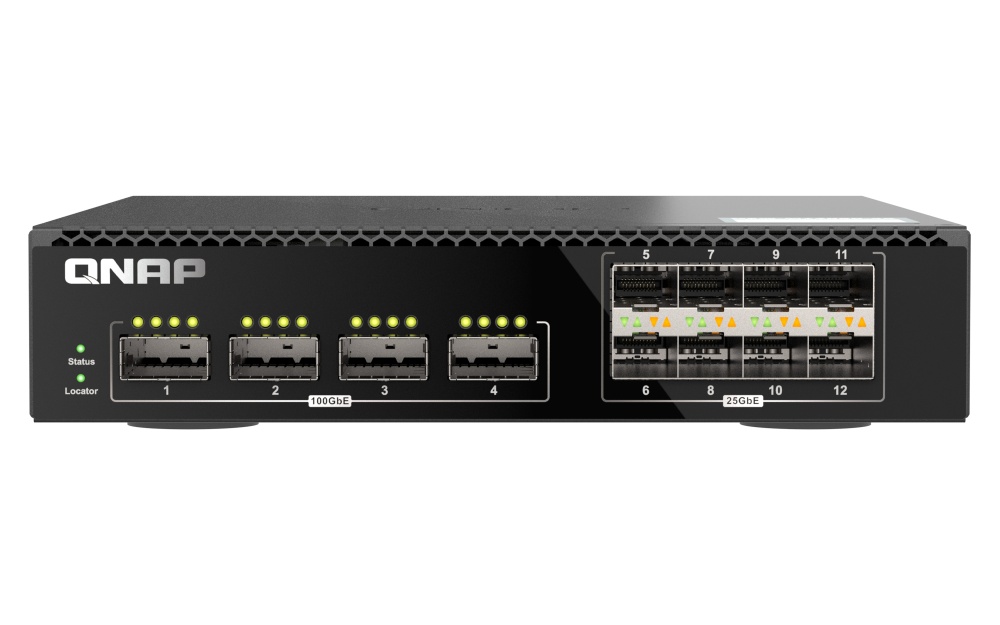
QNAP QSW-M7308R-4X 12-Port 100G QSFP28 / 25G SFP28 Managed Network Switch
QSW-M7308R-4X 企業 IT 精省首選，半機架式超高速 100GbE 網管型交換器 QSW-M7308R-4X 特色 規格 配件 相容列表 下載中心 購買 → L2 網管型 100GbE 交換器 QSW-M7308R-4X 提供 4 埠 100GbE QSFP28 與 8 埠 25GbE SFP28，可上傳連接機房的 100G/25G 伺服器與 NAS，或再串接其他 100G/25G/10G 交換器，加速新世代高速儲存、影像編輯、虛擬化應用與人工智慧應用。QSW-M7308R-4X 較市面同級交換器更加經濟實惠且省空間，協助企業快速升級超高速骨幹網路架構，打造超高速網路儲存與傳輸方案。QSW-M7308R-4X 為台灣品牌、台灣製造，提供品質優異、安全可靠的網通解決方案。 100GbE/25GbE 高速網路 4 埠 100GbE QSFP28 及 8 埠 25GbE SFP28 光纖 (共 12 埠)，背板頻寬高達 1200Gbps，為資料中心、中小型企業提供超高上傳骨幹網路能力。 圖形化 Web 管理介面 友善圖形化 Web 介面的 QSS (QNAP Switch System)，提供總覽儀表板、網路埠管理、設定指引等實用功能，使網路管理更加直覺容易。 L2 網管功能 具備實用的第二層 (L2) 網管功能，如：LACP、VLAN、ACL、LLDP 等，有效率地控管封包量、分配頻寬，同時維護網路安全。 半寬機架式設計 市面上少見的輕巧型 100GbE 交換器，可在 1U 機櫃放置兩台QSW-M7308R-4X，或搭配其他 QNAP 半機架式交換器，空間利用效率高。 完美搭配 QNAP NAS 可連接 QNAP 高階 25GbE NAS 或可擴充 100G 網卡的 NAS，並支援前向錯誤更正 (Forward Error Correction, FEC)，亦支援提升相容性的 IEEE-802.3ap Auto-Negotiation，打造高效、低延遲機房。 即時線上韌體更新 QSS (QNAP Switch System) 支援線上檢查最新韌體，讓管理人員一鍵完成更新，簡單又快速。 迎向 100G 超高速網路新時代！ 根據國際科技市調機構研究調查，100G 超高速網路交換器 2023 市場營收大幅成長，無論是企業、超大規模雲服務商、服務提供商等都紛紛投資更高速的建構超高速網路架構，以滿足市場上的伺服器超高頻寬需求如生成式AI 等各式應用。 資料來源: IDC 、 Dell’Oro Group 當傳統 10GbE 已成基本配備，25GbE 日漸普及，爆炸性成長的資料傳輸與頻寬密集的工作負載，推升了 100GbE 大頻寬的網路需求。QSW-M7308R-4X 100GbE 交換器以合理的成本協助企業快速部署至既有網路架構，一舉突破效能瓶頸。 專業影音媒體工作者 4K/8K 影像傳輸 小型資料儲存中心 大數據應用 中大型企業 雲端、AI 運算 智慧醫療 基因定序運算 中小企業首選的入門款 100GbE 交換器 最高 CP 值 價格精省的 100GbE 交換器，以較低預算達到 1200Gbps 總背板頻寬；搭配 QNAP 25GbE/10GbE 交換器，彈性部署中大型高速網路架構。 知道更多： 新一代高速網路交換器解決方案 最省空間 半寬機架式 100GbE 交換器，可在 1U 機櫃放置兩台 QSW-M7308R-4X，或與其他 QNAP 半機架式交換器並列擺放。 完美搭配高速 NAS 超高速 100GbE 交換器，連接 QNAP 25GbE NAS 或可擴充 100G 網卡的 NAS，滿足密集 I/O 的高頻寬資料傳輸。 知道更多： 全方位 10GbE 與 25GbE 網路方案 提供骨幹網路達 1200Gbps 超高背板頻寬 QSW-M7308R-4X 搭載 4 埠 100GbE QSFP28 及 8 埠 25GbE SFP28 光纖，背板頻寬高達 1200Gbps，即 1.2Tbps，確保每個連接埠都能充分發揮十足效能，提供上傳至機房伺服器或 NAS 的骨幹網路，同時可連接至本地端的 25GbE 網路交換器 QSW-M5216-1T ，打造靈活、高速的傳輸架構。 半機櫃寬，2 For 1U 剛剛好 QSW-M7308R-4X 採用半機架寬度設計，企業可隨需求在 1U 的空間容納兩台半寬交換器 (例如：QSW-M7308R-4X 及 QSW-M3216R-8S8T )，不僅節省空間，還能避免線纜和電源線的擁擠，讓 IT 人員管理更方便。 如需組裝兩台半機櫃交換器，需先購買專屬機架套件 SP-EAR-QSW2FOR1-01 。 多埠數 100GbE 及 25GbE 網路，彈性配置高速網路基礎架構 QSW-M7308R-4X 內建 4 個 100GbE QSFP28 及 8 個 25GbE SFP28 光纖埠，可彈性連接不同網速介面的裝置，且 25GbE SFP28 介面可向下相容 10GbE SFP+/1GbE SFP 介面，100GbE QSFP28 介面則可向上串接具低速相容的 100GbE+ 核心交換器/伺服器/NAS 等。* 知道更多： QNAP 25GbE NAS 儲存方案 、 QNAP 100GbE/25GbE/10GbE 網路擴充卡 100GbE QSFP28 介面尚不支援分纜 (breakout) 功能。 100GbE QSFP28 埠 透過 QSFP28 DAC (Direct Attach Copper) 連接線或收發器串接相同介面的伺服器、交換器或安裝 100GbE 網卡的 NAS。 25GbE SFP28 埠 透過 SFP28 DAC (Direct Attach Copper) 連接線或收發器串接相同介面的伺服器、交換器或 NAS。 搭配安裝 100GbE/25GbE 網卡的 NAS，打造高效、低延遲機房 QSW-M7308R-4X 可串連安裝 100GbE/25GbE 乙太網路卡的多台 NAS，可提供多台 NAS 100GbE/25GbE 網路，並可透過 QXG-100G2SF-CX6 網卡提供單台 NAS 高達 200GbE 網路傳輸。 知道更多： QNAP 100GbE 乙太網路卡 (QXG-100G2SF-E810) 、 QNAP 雙埠 100GbE 乙太網路卡 (QXG-100G2SF-CX6) 、 QNAP 25GbE 乙太網路卡 (QXG-100G2SF-E810) 、 QNAP 25GbE 乙太網路卡 (QXG-25G2SF-CX6) 、 QNAP 100GbE QSFP28 線纜 (CAB-DAC15M-Q28) 、 QNAP 25GbE SFP28 3M 線纜 (CAB-DAC30M-SFP28) 、 QNAP 25GbE SFP28 1.5M 線纜 (CAB-DAC30M-SFP28) 100GbE 對 100GbE，連接多台 NAS 將兩台或多台安裝 QXG-100G2SF-CX6 或 QXG-100G2SF-E810 的 NAS 與 QSW-M7308R-4X 相連，打造高速儲存環境。 NAS 總頻寬高達 200GbE 將 QXG-100G2SF-CX6 的兩個 100GbE 網路埠連接至 QSW-M7308R-4X，以 200GbE 總頻寬高速傳輸資料。 QSS 圖形化管理介面，設定操作更容易 QSW-M7308R-4X 搭載 QNAP Switch System (QSS) 系統，管理者可透過友善的圖形化 Web 管理介面輕鬆執行各項 L2 網路管理，讓網路管理變得更加直覺容易。 知道更多： QSS 總覽儀表板 網路埠管理 設定指引 各項功能介紹與設定引導，明確步驟指示降低人員學習成本。 常用圖表參照 線上軟體檢查更新 頻寬及封包管控，優化網路運作效能 QSW-M7308R-4X 提供實用的頻寬、封包管控功能，如：LACP、VLAN、QoS 及 IGMP Snooping，能有效配置頻寬並將網路封包分組分群管理，協助管理者大幅提升網路效能。 LACP 鏈路聚合 (LAG, Link Aggregation) 鏈路聚合可相加多條網路線的網速，變成更大的網路頻寬，快速升級網速。 VLAN 虛擬區域網路 (VLAN) 可以彈性區隔出不同的部門網路，享有更高效的網路分群管理。 QoS QoS (Quality of Service) 管理功能，可妥善控管流量和設定優先頻寬，讓真正需要效能的應用獲得足夠資源。 IGMP Snooping 群組監聽協定 (IGMP snooping) 可以準確記錄所有影音串流分配方式，不會因為誤傳或少傳封包導致影音中斷或品質不佳。 Forward Error Correction (FEC) 前向錯誤更正 (Forward Error Correction, FEC) 因應高網速及遠距離傳輸中容易發生訊號衰減導致封包漏缺，讓接收端快速進行錯誤恢復，降低位元錯誤率 (Bit Error Rate)，確保資料正確性。此外，相較市面上交換器一般僅支援固定的 FEC，QSS 的FEC 亦支援 IEEE-802.3ap Auto-Negotiation，大幅提升相容性。 完善的安全性及系統功能 QSW-M7308R-4X 具備強大的安全性、系統功能，如：ACL、LLDP、RSTP 及 Flow Control，能保障存取安全、協助糾錯、避免迴圈發生或封包遺失，從而協助管理者提升網路可靠度。 ACL 存取控制清單 (Access Control List, ACL) 能透過自定規則有效過濾來往傳輸的封包資料，提供有如防火牆的網路安全防護。 LLDP 鏈路層發現協定 (Link Layer Discovery Protocol, LLDP) 使網路中的裝置透過傳送數據單元互相發現並通告狀態、互動資訊，利於網路故障除錯。 RSTP 快速生成樹協定 (Rapid Spanning Tree Protocol, RSTP) 可自動辨識出網路拓樸的迴圈，並藉由封鎖某一網路埠的流通來解除，或是提供線路備援。 Flow Control 流量控制 (Flow Control) 用於平衡網路傳送端與接收端的流量，避免高速傳送端癱瘓了低速接收端，使網路暢通。 堅實金屬外殼，有效散熱 QSW-M7308R-4X 堅實的金屬外殼在高速存取狀態可有效散熱，維持系統穩定運作。清晰的燈號設計，協助您快速掌握 QSW-M7308R-4X 的運作狀態。
Brand: QNAP
Category: Electronics > Networking > Hubs & Switches > Managed Switches